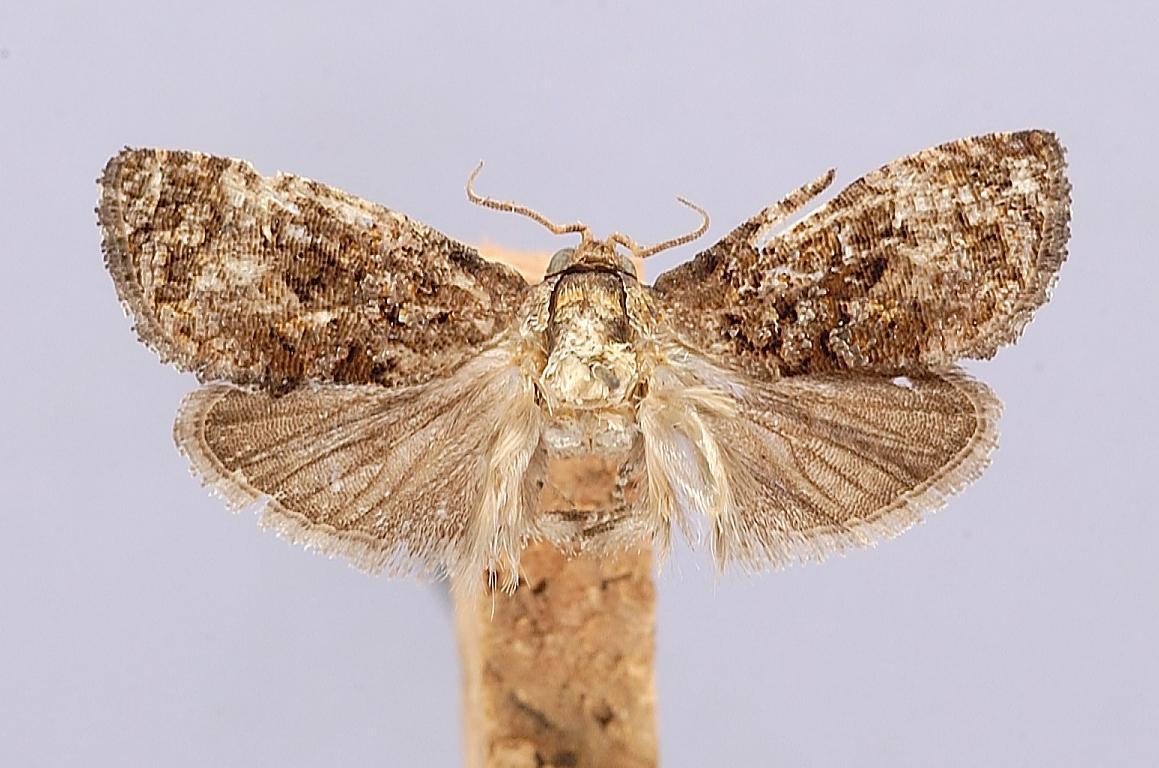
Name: Gymnandrosoma pithecolobiae
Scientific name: Gymnandrosoma pithecolobiae Busck, 1934
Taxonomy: Animalia, Arthropoda, Insecta, Lepidoptera, Tortricidae
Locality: Havana, Santiago de las Vegas, La Habana, Cuba
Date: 15 Jul 1931